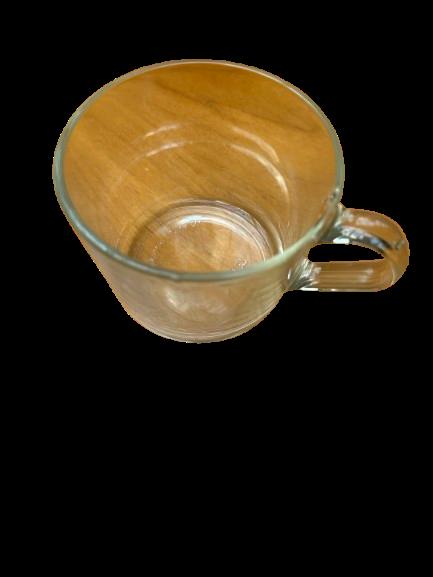
Waste category: glass